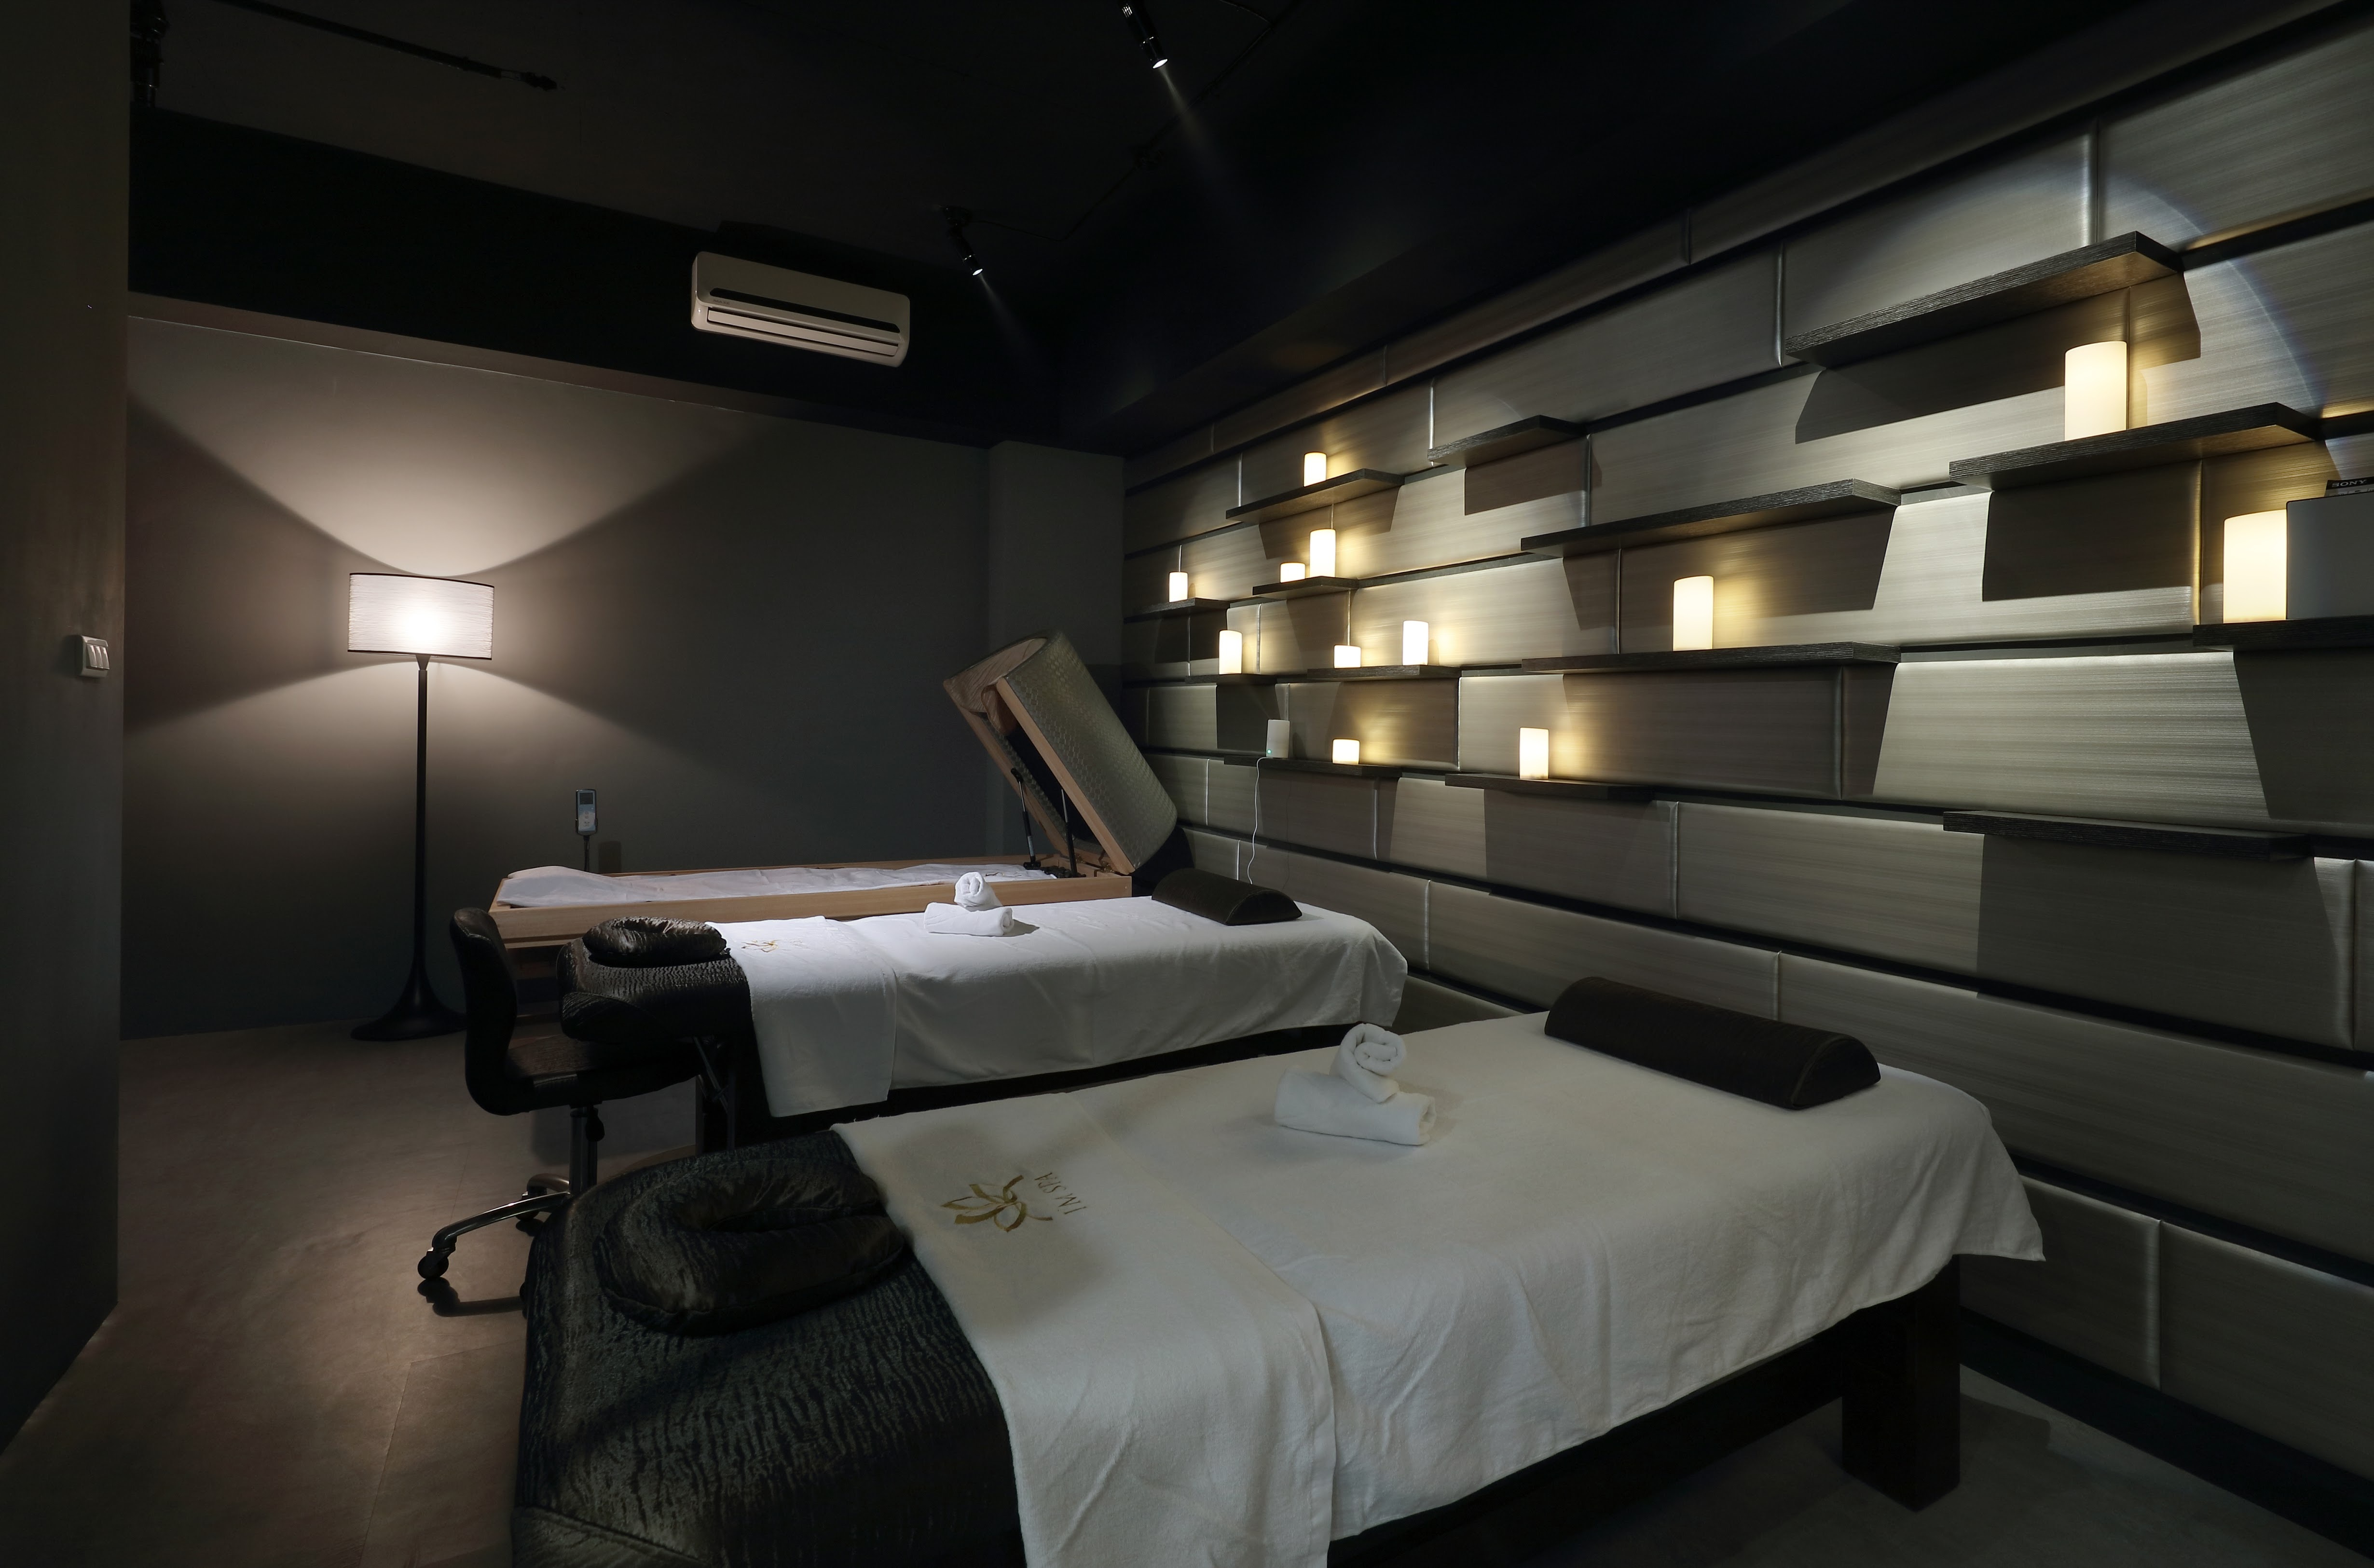
ceiling, vehicle, relax, yacht, indoor, living room, room, lighting, interior design, design, massage, luxury grand formosa regent, hot springs, cosmetology